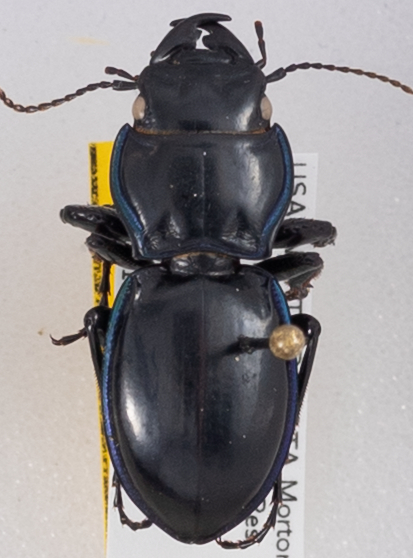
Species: Pasimachus elongatus
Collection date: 2023-06-27
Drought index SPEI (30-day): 2.09
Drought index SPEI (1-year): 1.01
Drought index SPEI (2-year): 0.498